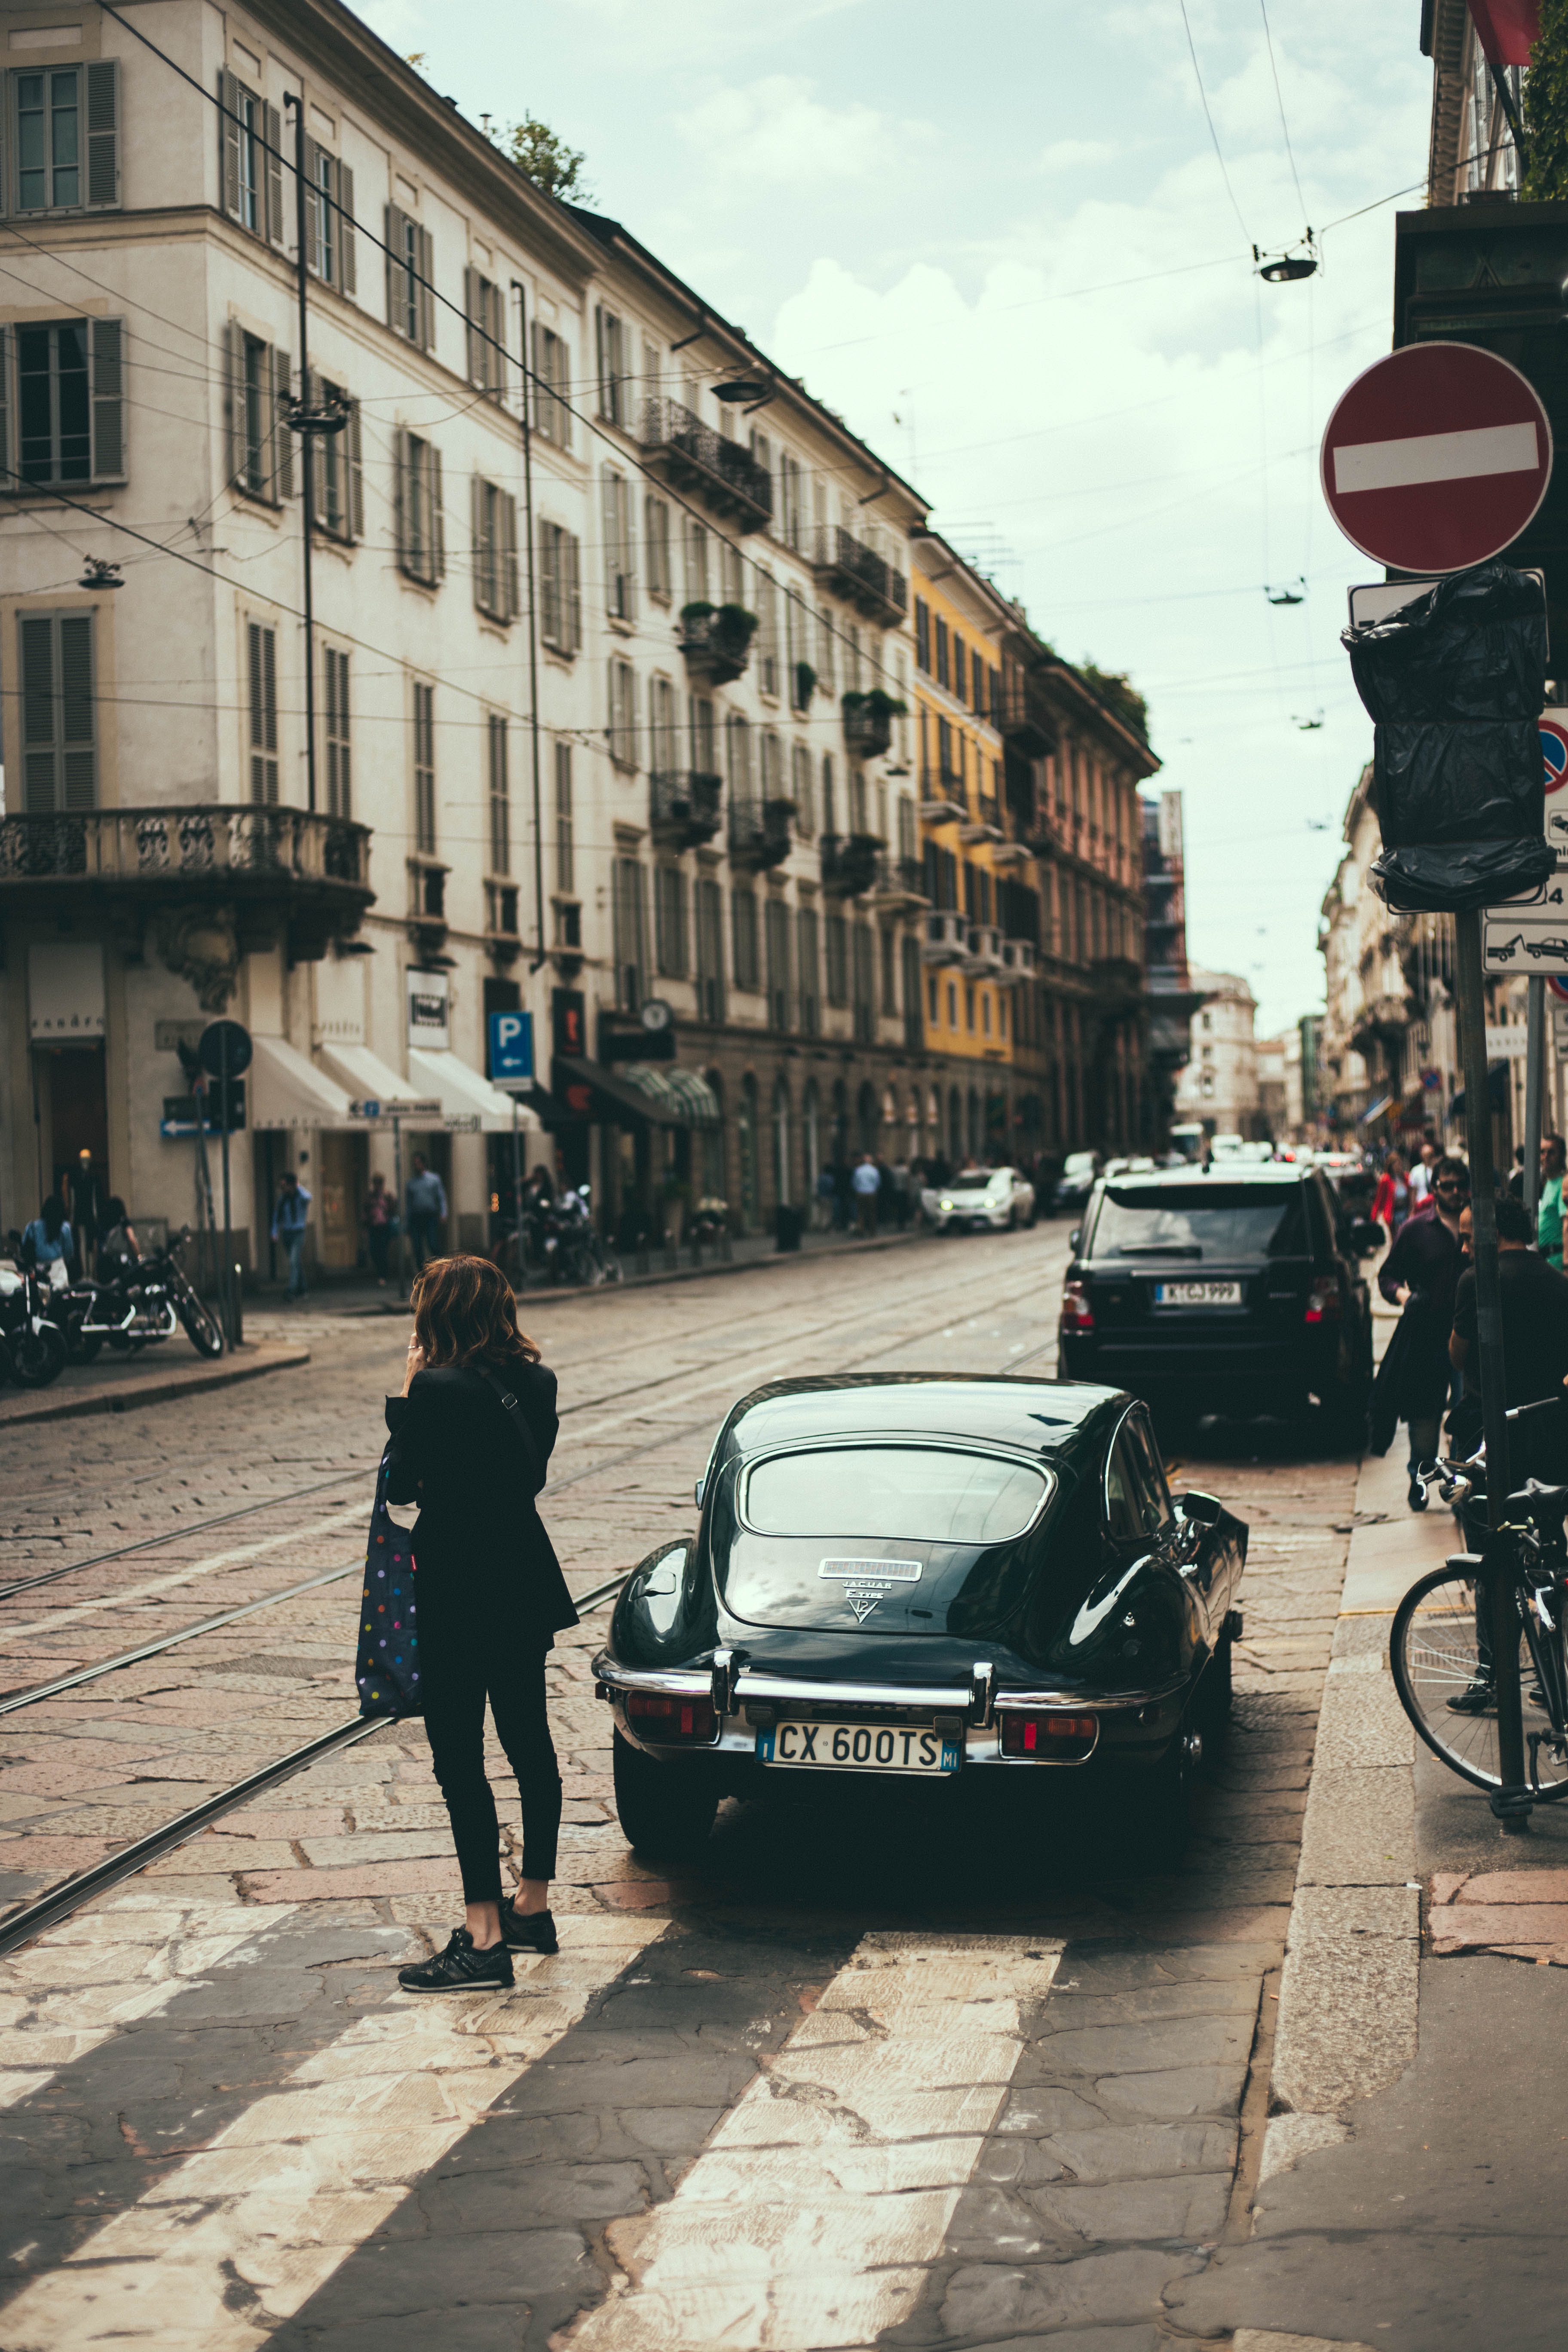
pedestrian, road, street, town, alley, city, cityscape, downtown, travel, vehicle, lane, infrastructure, photograph, urban area, human settlement